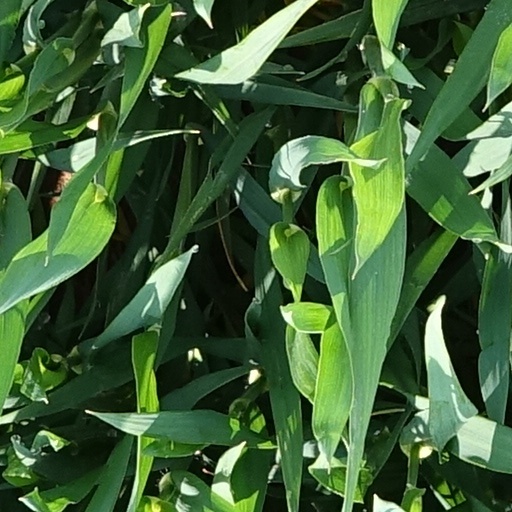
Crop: wheat